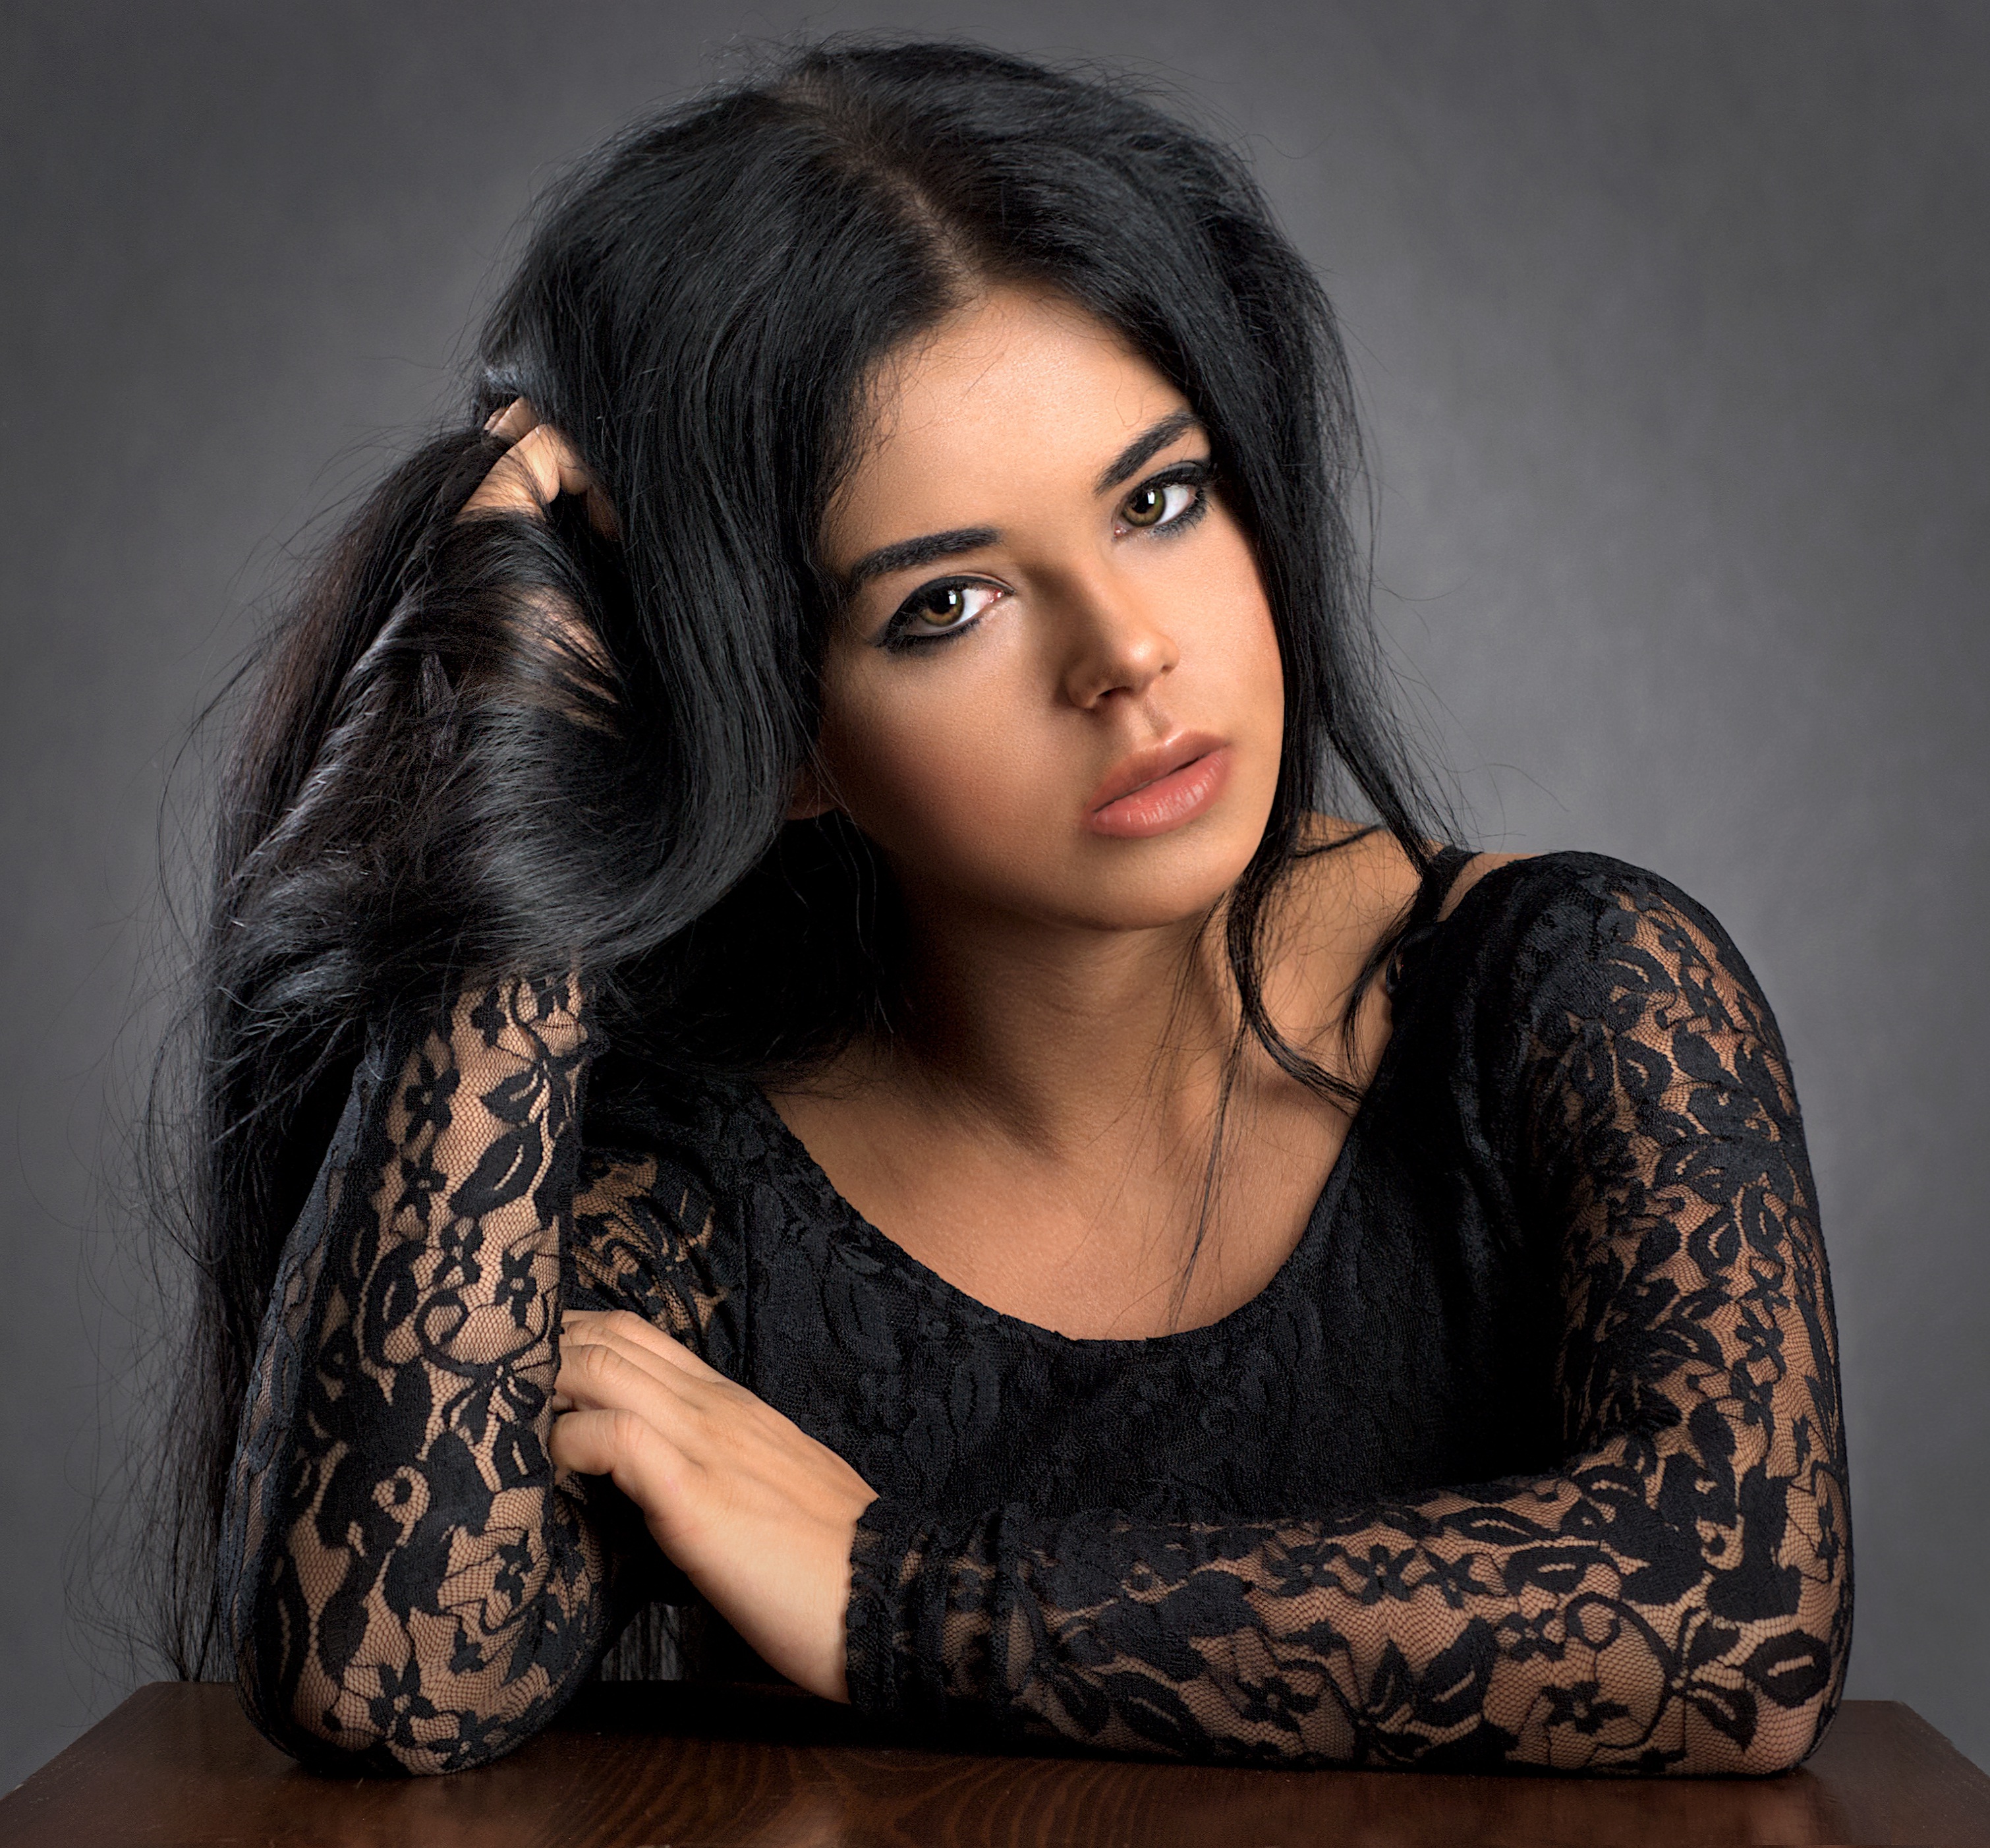
woman, hair, skin, lip, shoulder, arm, eyebrow, eye, muscle, eyelash, neck, flash photography, jaw, makeover, iris, sleeve, cool, black hair, layered hair, long hair, Step cutting, fashion model, brown hair, jewellery, fashion design, lipstick, thigh, comfort, fashion accessory, chest, sitting, eye shadow, wrist, human leg, portrait photography, eye liner, portrait, hair coloring, photo shoot, darkness, art model, feathered hair, model, hair care